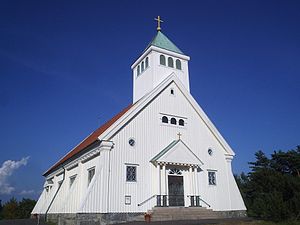
Stenungsund
Stenungsunds kapel
Stenungsund er en by i landskapet Bohuslän i Västra Götalands län i Sverige. Den er administrationsby i Stenungsunds kommune og i havde 2010 9.987 indbyggere.